Intercession of the Theotokos

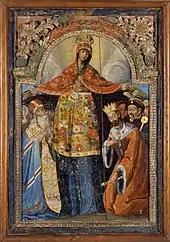
The Holy Virgin protecting the Ukrainian cossack hetman Bohdan Khmelnytsky (at the right of image). Late 17 to early 18th century, Ukraine.

The Feast of the Intercession commemorates the miracle as a joyous revelation of the Theotokos' protection, which is spread over the world, and the Mother of God's great love for mankind. It is a religious holy day or feast day of the Byzantine Rite Eastern Orthodox Churches. It is served as an All-Night Vigil, with many of the same elements as occur on Great Feasts of the Theotokos. However, Pokrov/Pokrova has no Afterfeast.